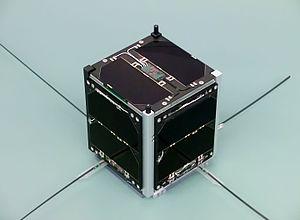
La miniaturisation des satellites regroupe les problématiques associées à la réduction de la masse des satellites artificiels et des sondes spatiales. L'objectif de cette réduction de poids est de permettre l'abaissement des coûts de lancement qui constituent un poste budgétaire très important et qui sont à peu près proportionnels à la masse des engins spatiaux. Il s'agit également de diminuer l'énergie consommée dont la production peut mobiliser jusqu'à 30 % de la masse d'un engin spatial. La miniaturisation bénéficie des progrès dans le domaine de l'électronique et de la production d'énergie dans l'espace. Toutefois il reste difficile aujourd'hui de concevoir un engin performant au-dessous d'une masse comprise entre 100 et 200 kg.